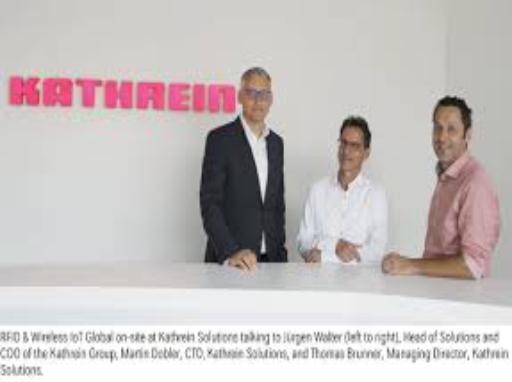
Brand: Kathrein
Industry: Electronic